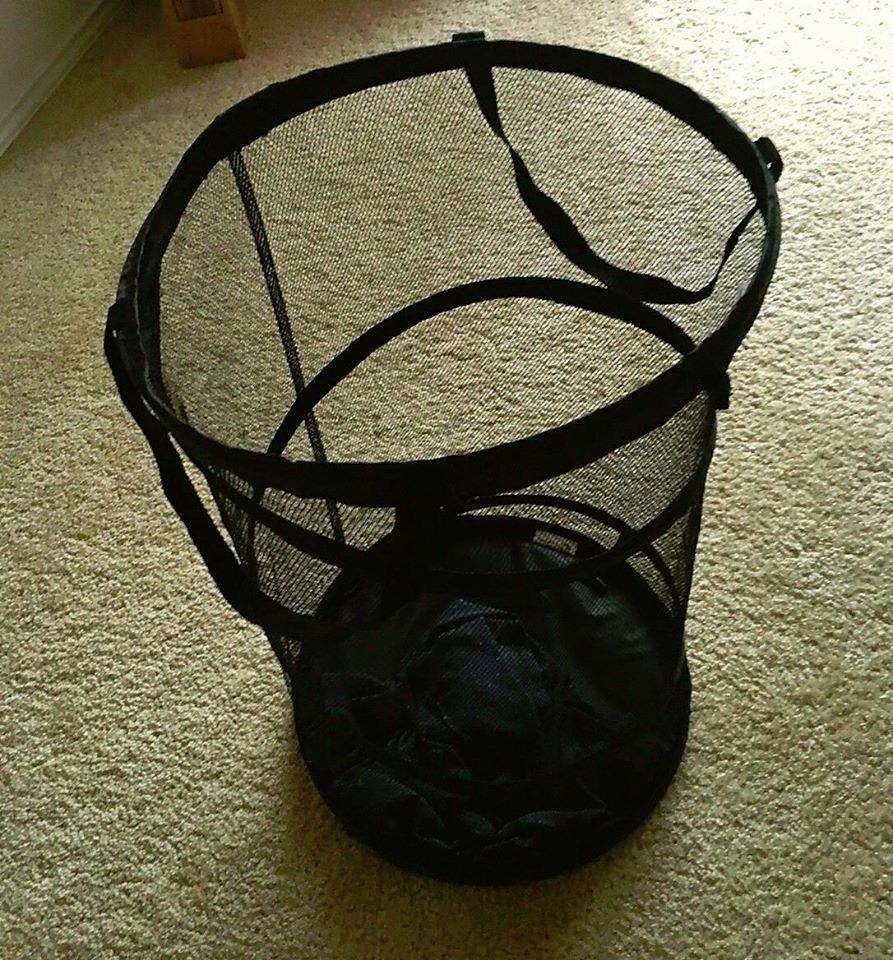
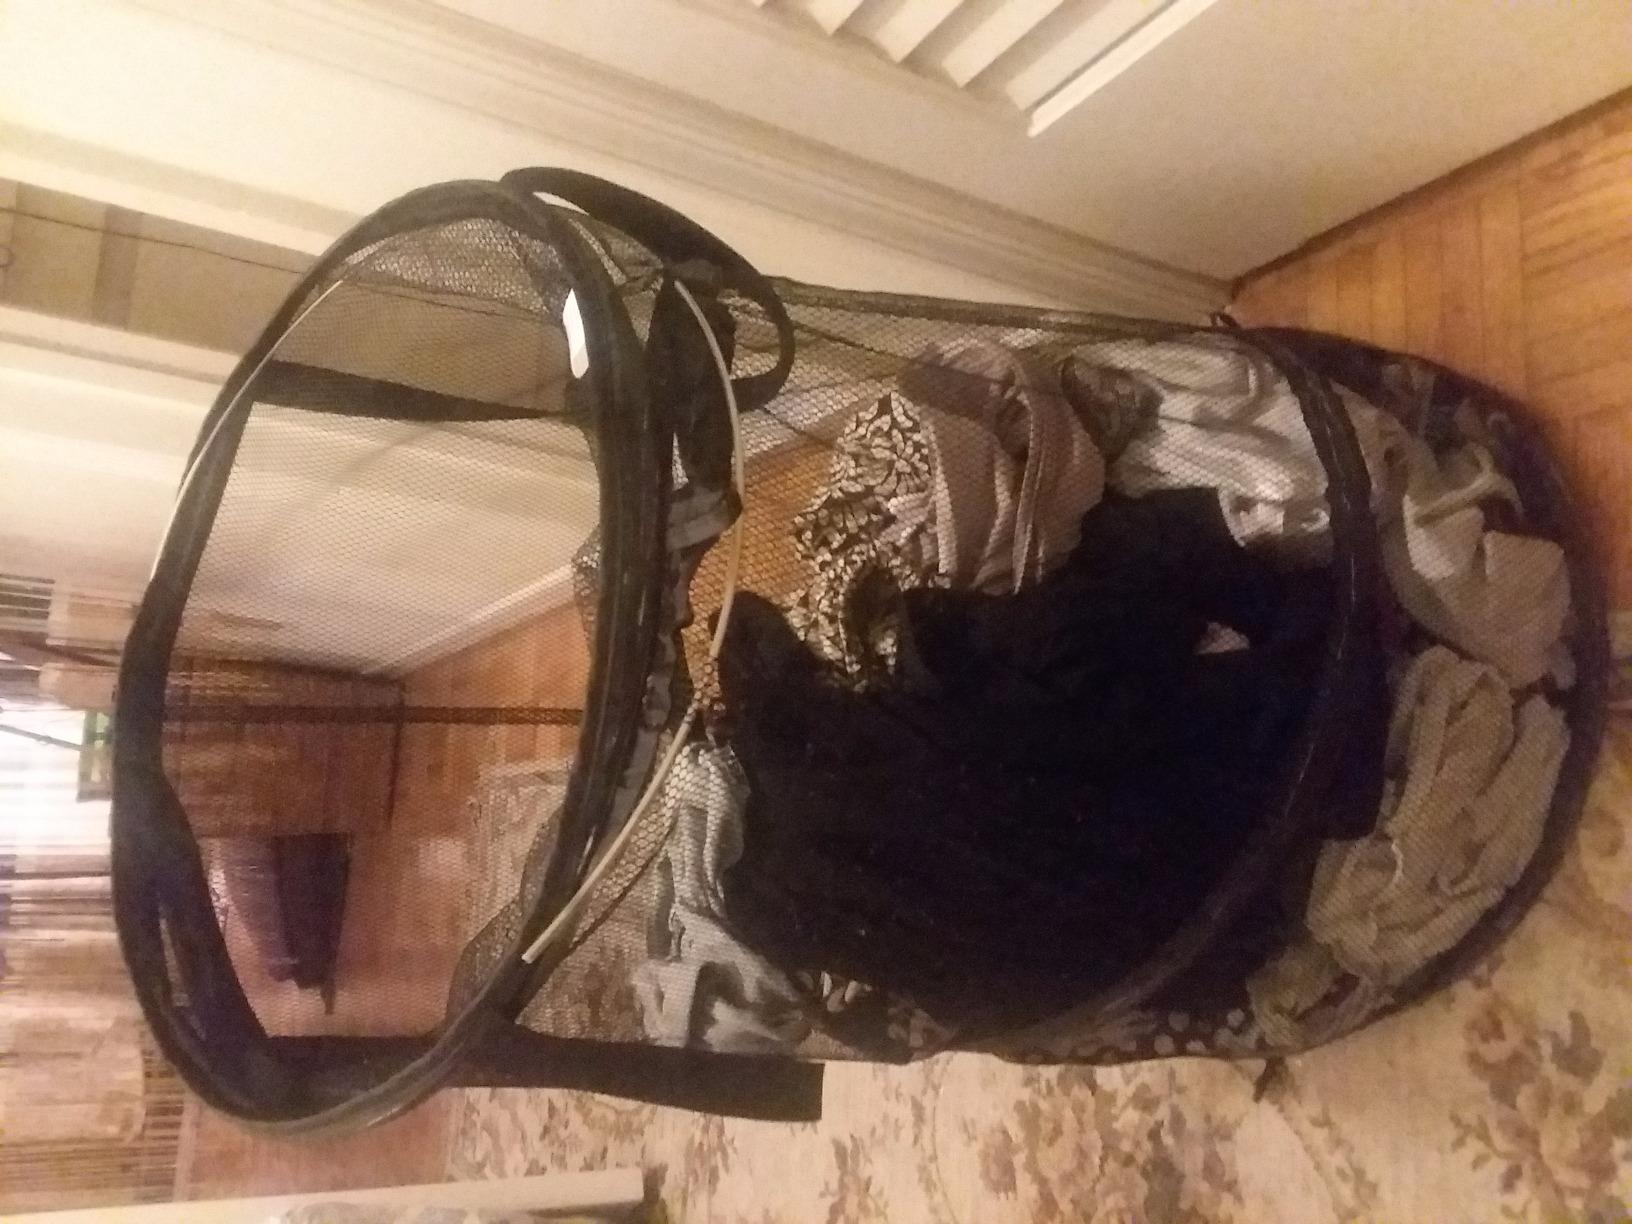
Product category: items_hamper
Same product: yes